Leri Gogoladze

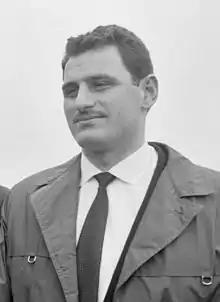
Leri Gogoladze in 1962

Leri Gogoladze, also known as Larry Gogoladze, (born 1 April 1938) is a retired Georgian water polo goalkeeper who competed for the Soviet Union in the 1960 Summer Olympics; he played three matches and won a silver medal.